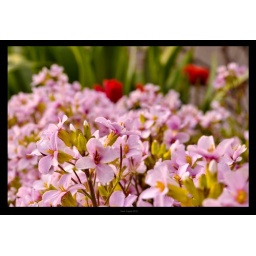
I don't know what kind of flowers these are, but there are bright red tulips in the background.